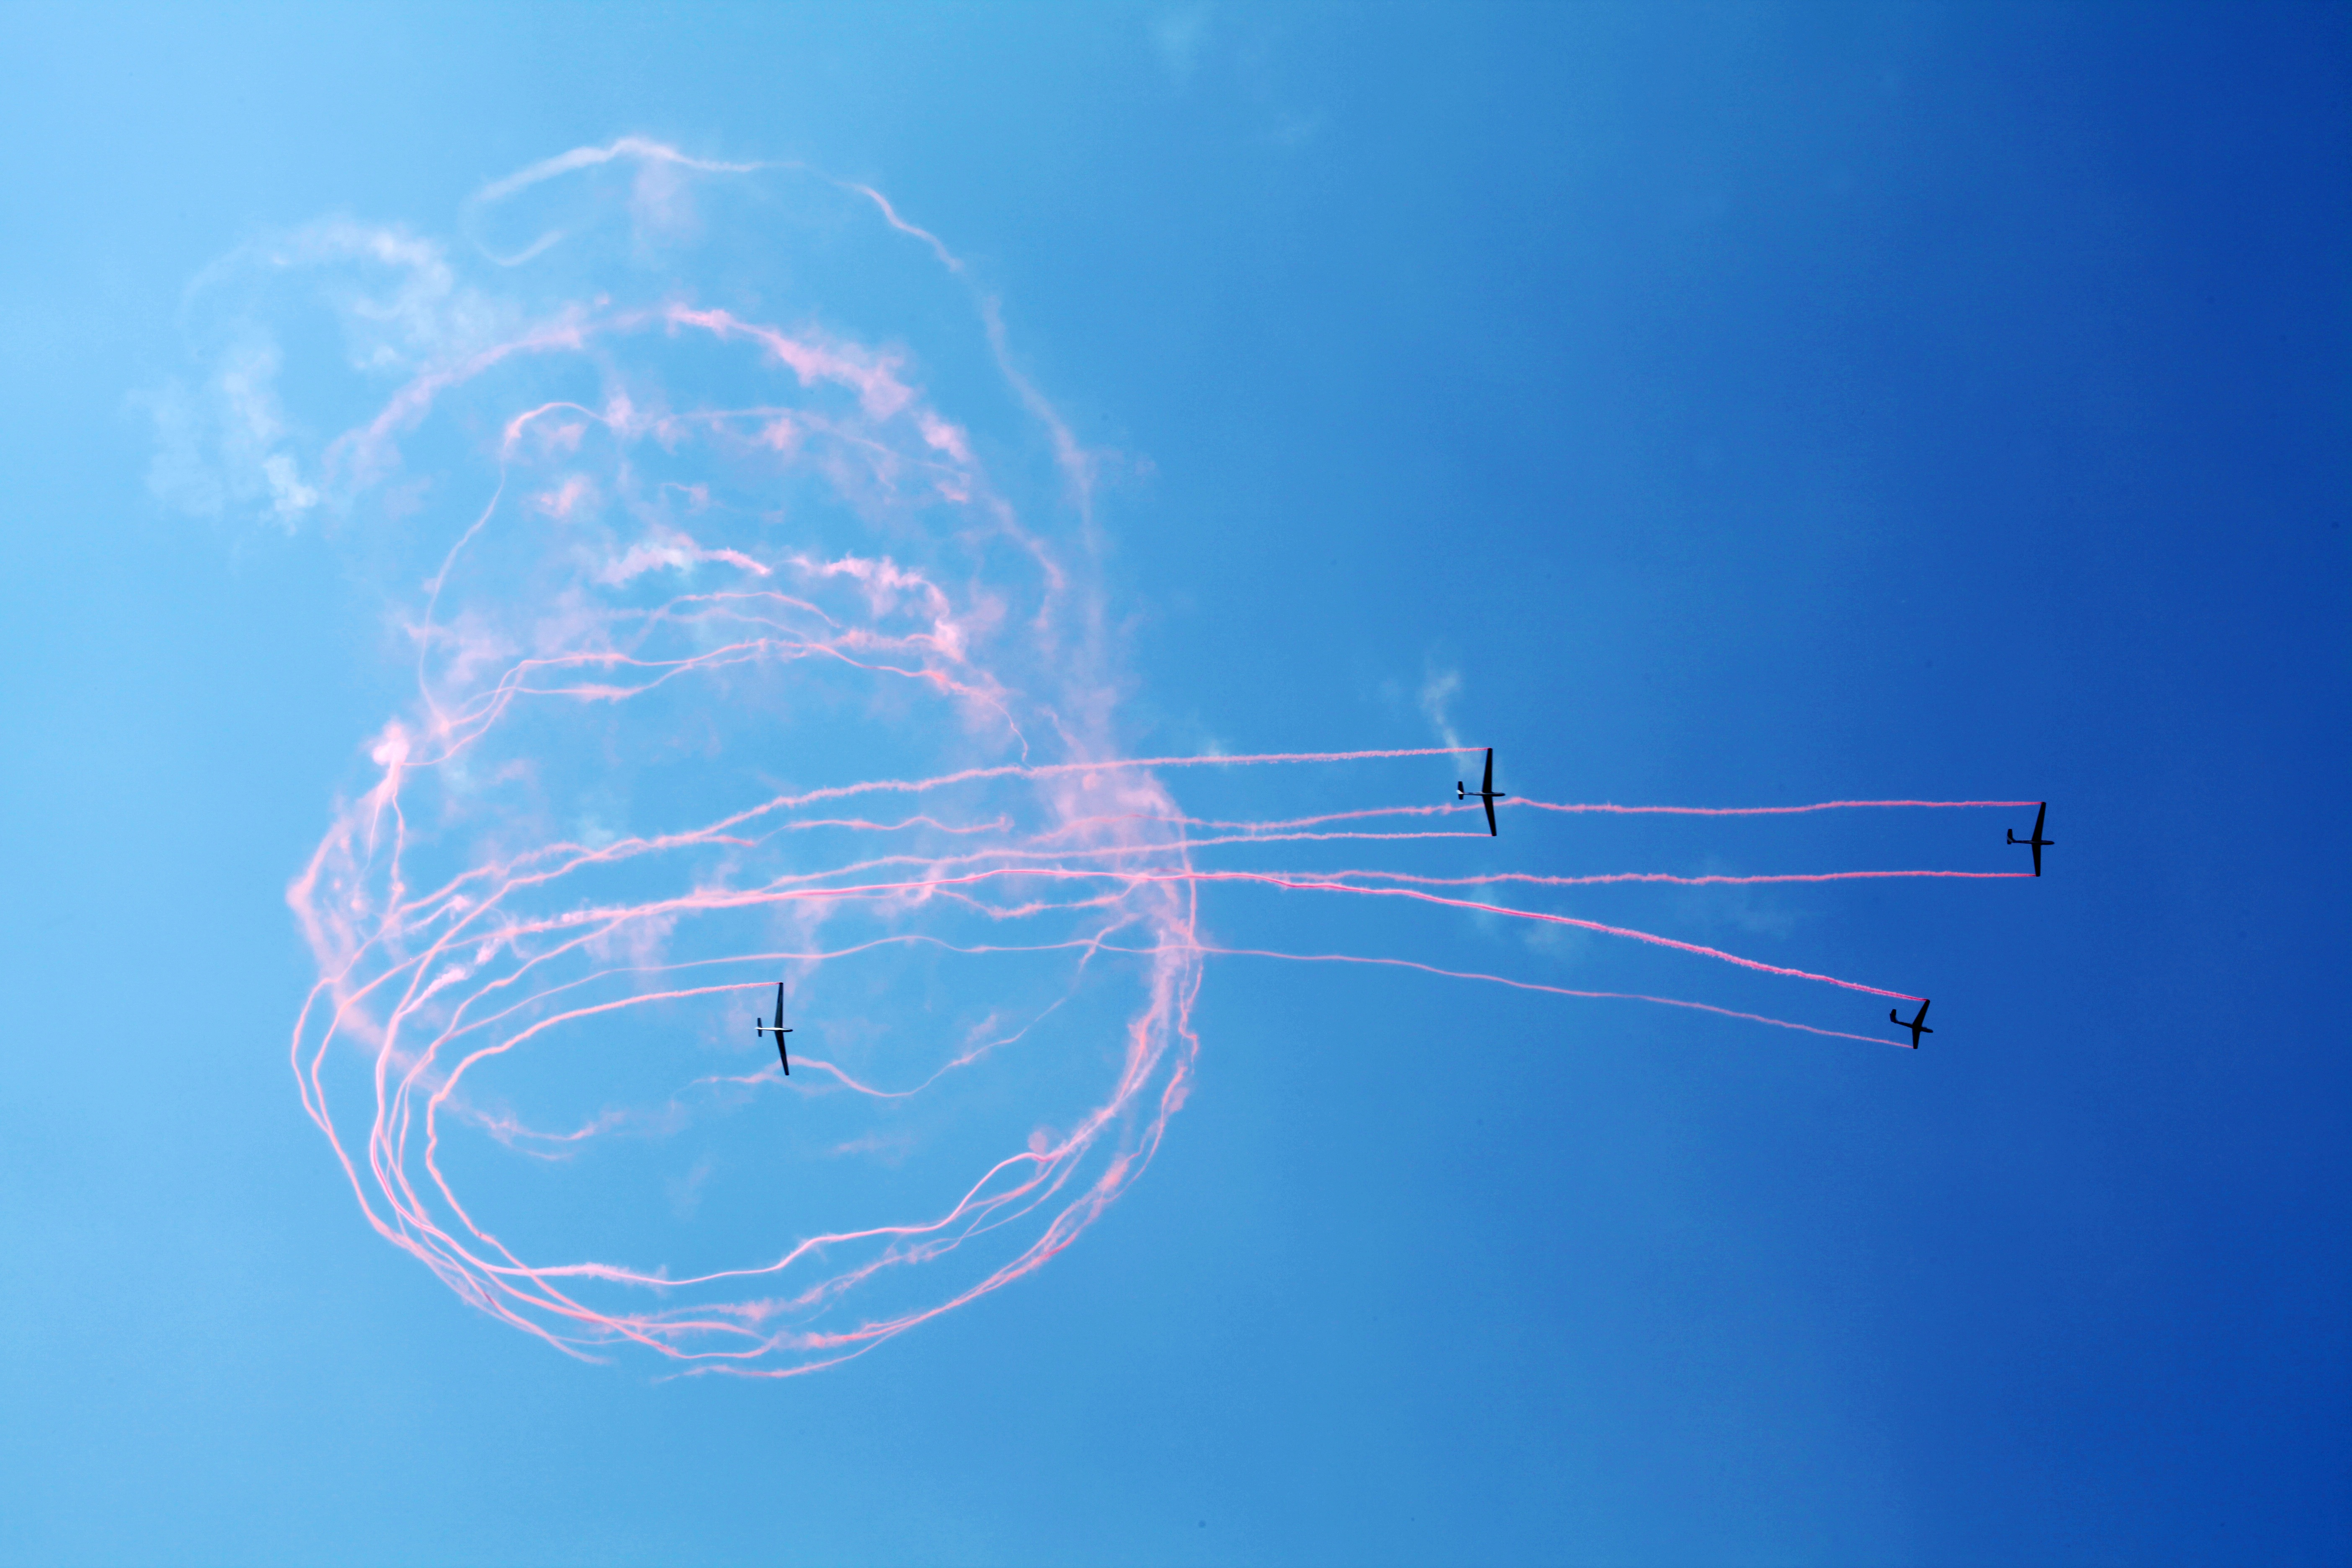
wing, sky, wave, atmosphere, line, aviation, biology, electricity, glider, organ, acrobatics, screenshot, the sky, slia, o ovsk ba ovia, siaf, atmosphere of earth, computer wallpaper